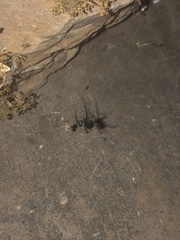
Species: Lactrodectus_hesperus